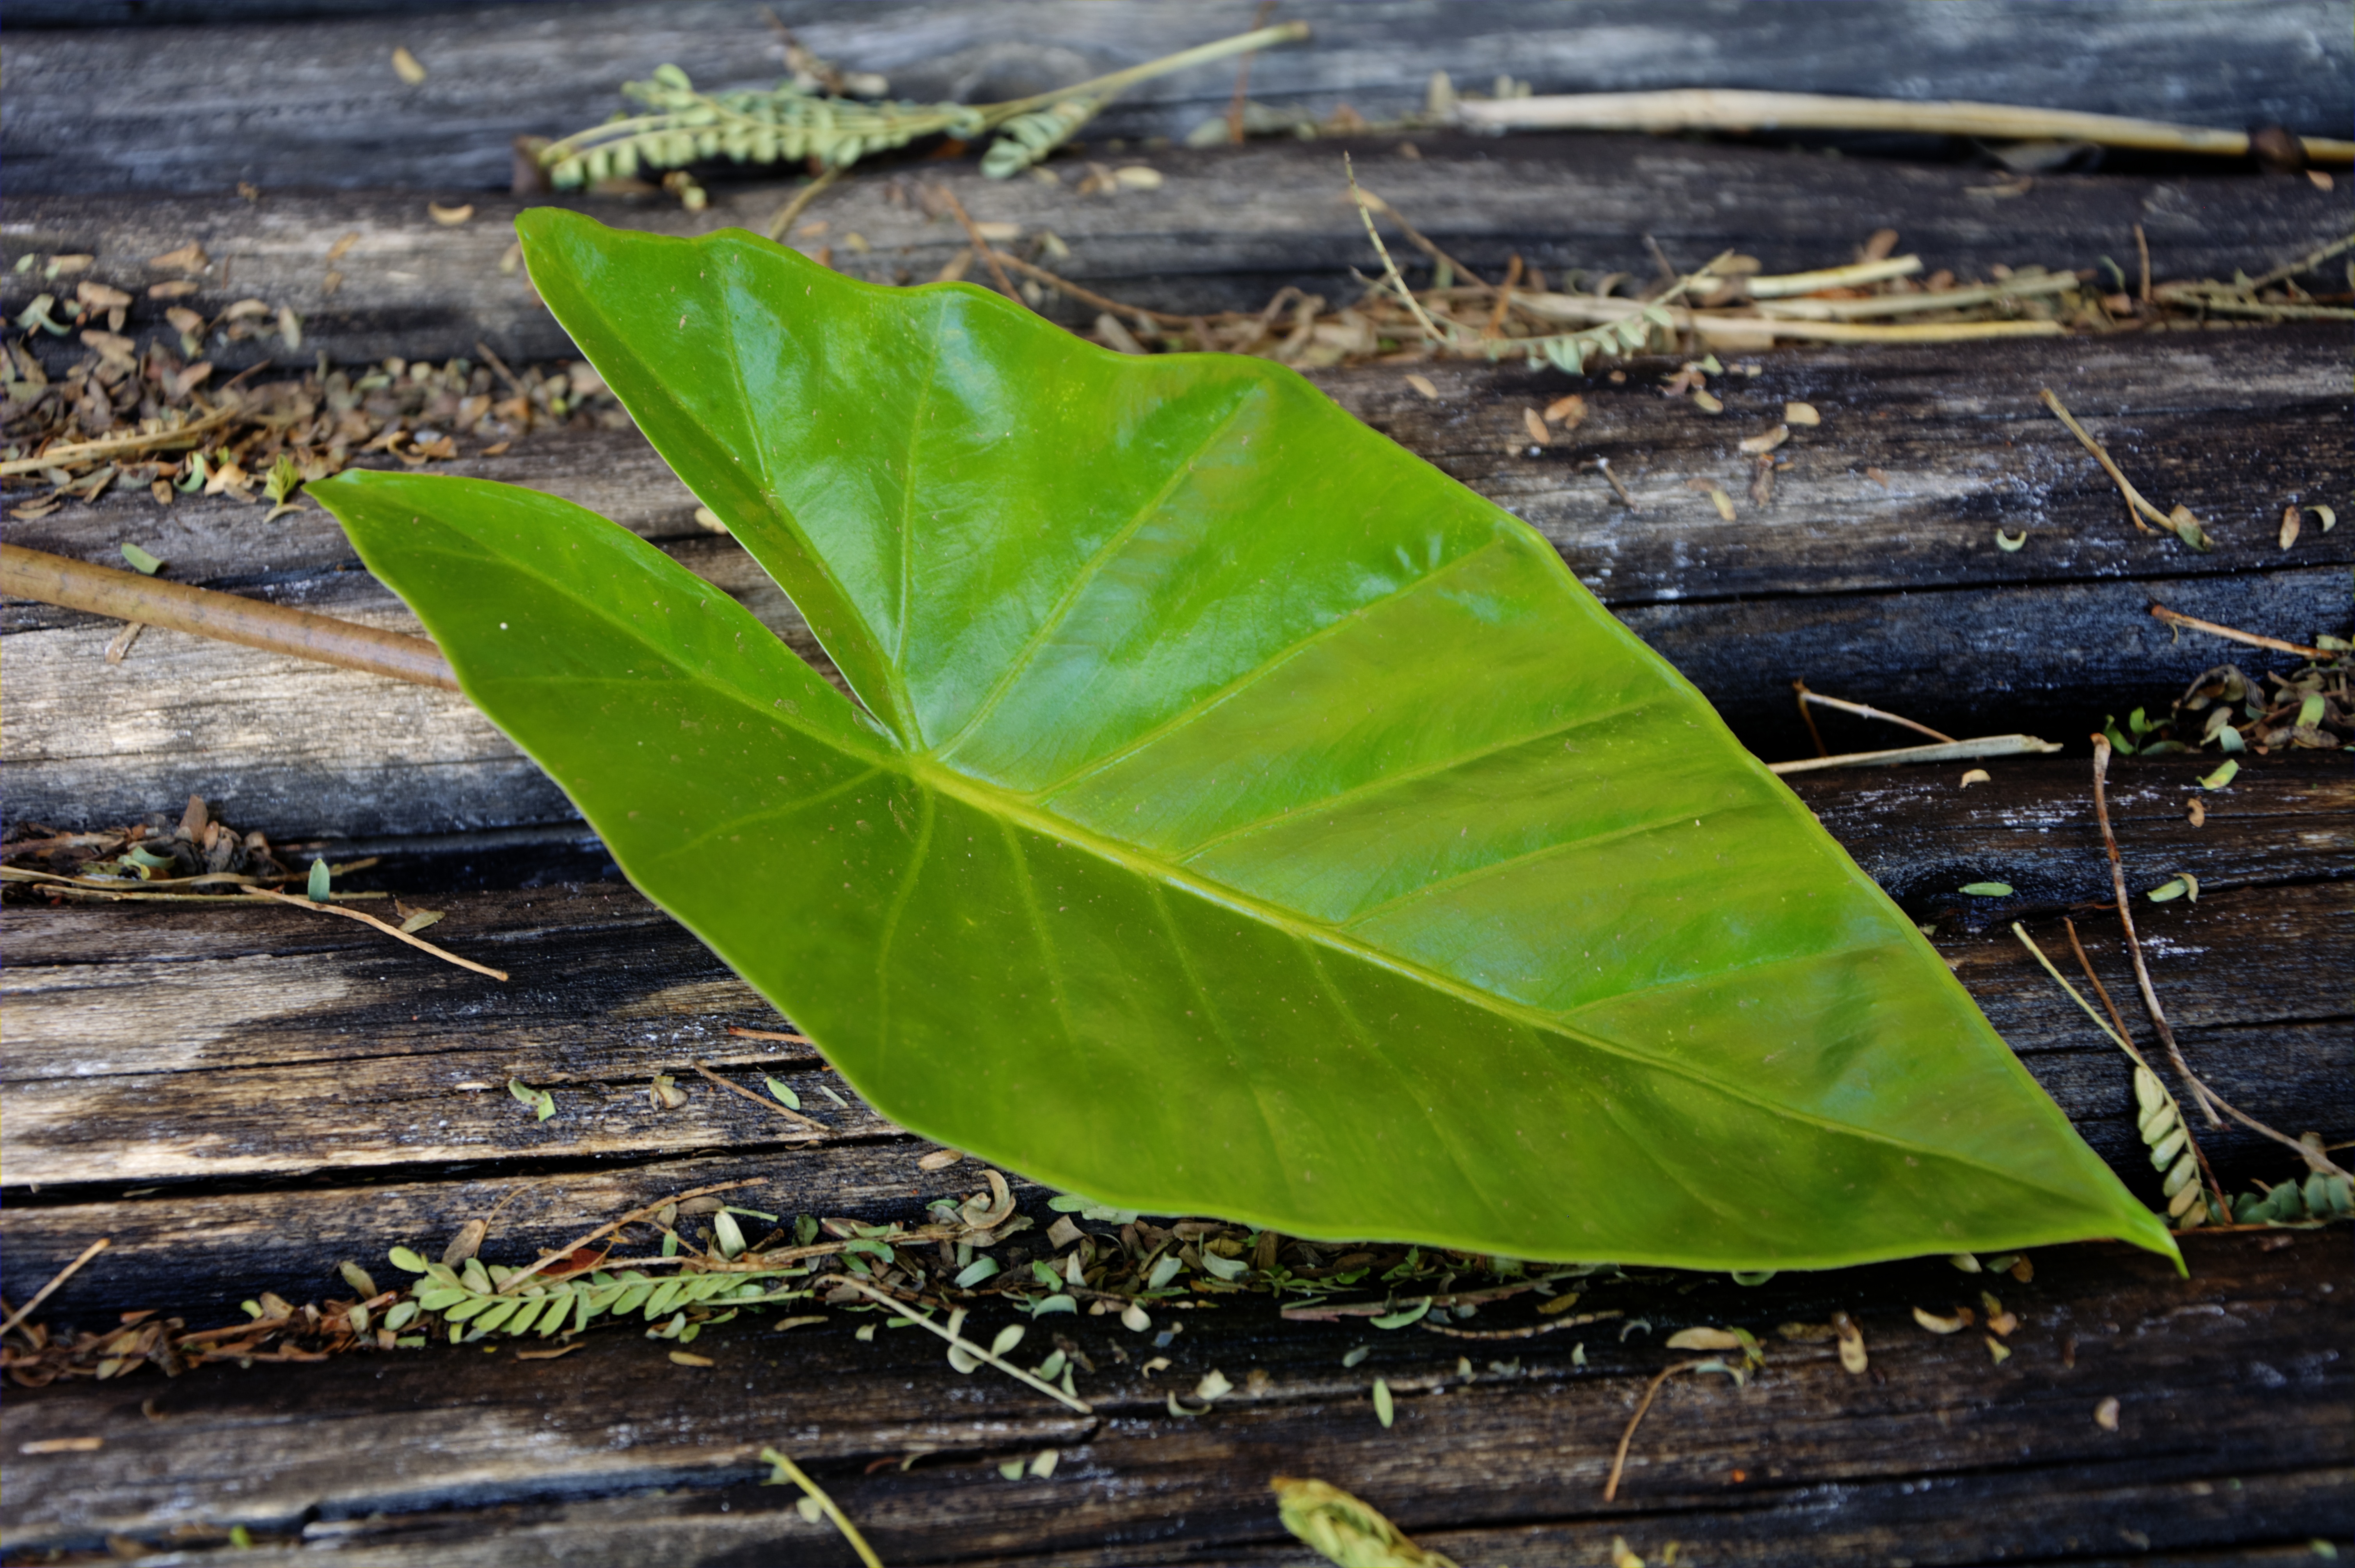
tree, nature, plant, leaf, flower, pattern, green, autumn, fresh, soil, botany, flora, deciduous, flowering plant, plant stem, woody plant, land plant